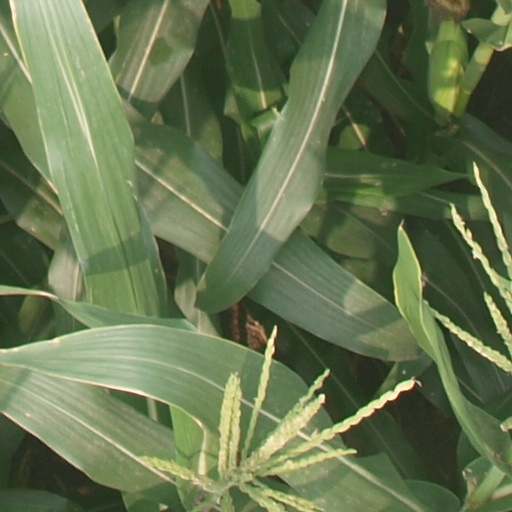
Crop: maize; corn